Domenico Casalino

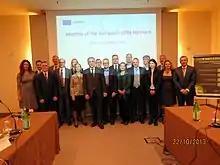
Casalino (in the middle) organized the European CPBs meeting, Rome 2013, at Consip.

In the same period it was renewed the co-chairmanship of Consip of the MENA-OECD Network on Government Procurement, together with Morocco, Tunisia and the Republic of Korea, to support countries of the Arab Spring for the development of more transparent and efficient procurement systems.